Zhou Yafu

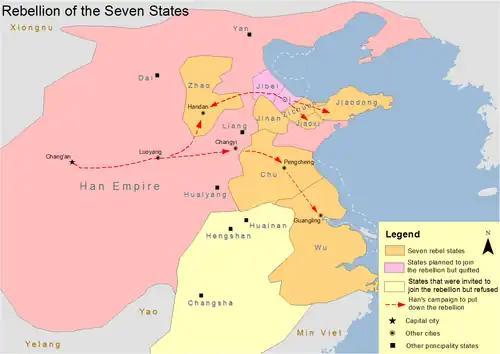
Map showing Zhou Yafu's military campaign against the seven states

After Crown Prince Qi became emperor (as Emperor Jing) in 157 BC, a military emergency did arise. Concerned that the princes of collateral lines of the imperial clan were becoming overly powerful, Emperor Jing, based on the advice of Chao Cuo, attempted to reduce the size of the principalities. Seven principalities, led by the powerful principalities of Wu (modern southern Jiangsu, northern Zhejiang, southern Anhui, and northern Jiangxi) and Chu (modern northern Jiangsu and northern Anhui) rebelled in a war later known as the Rebellion of the Seven States.